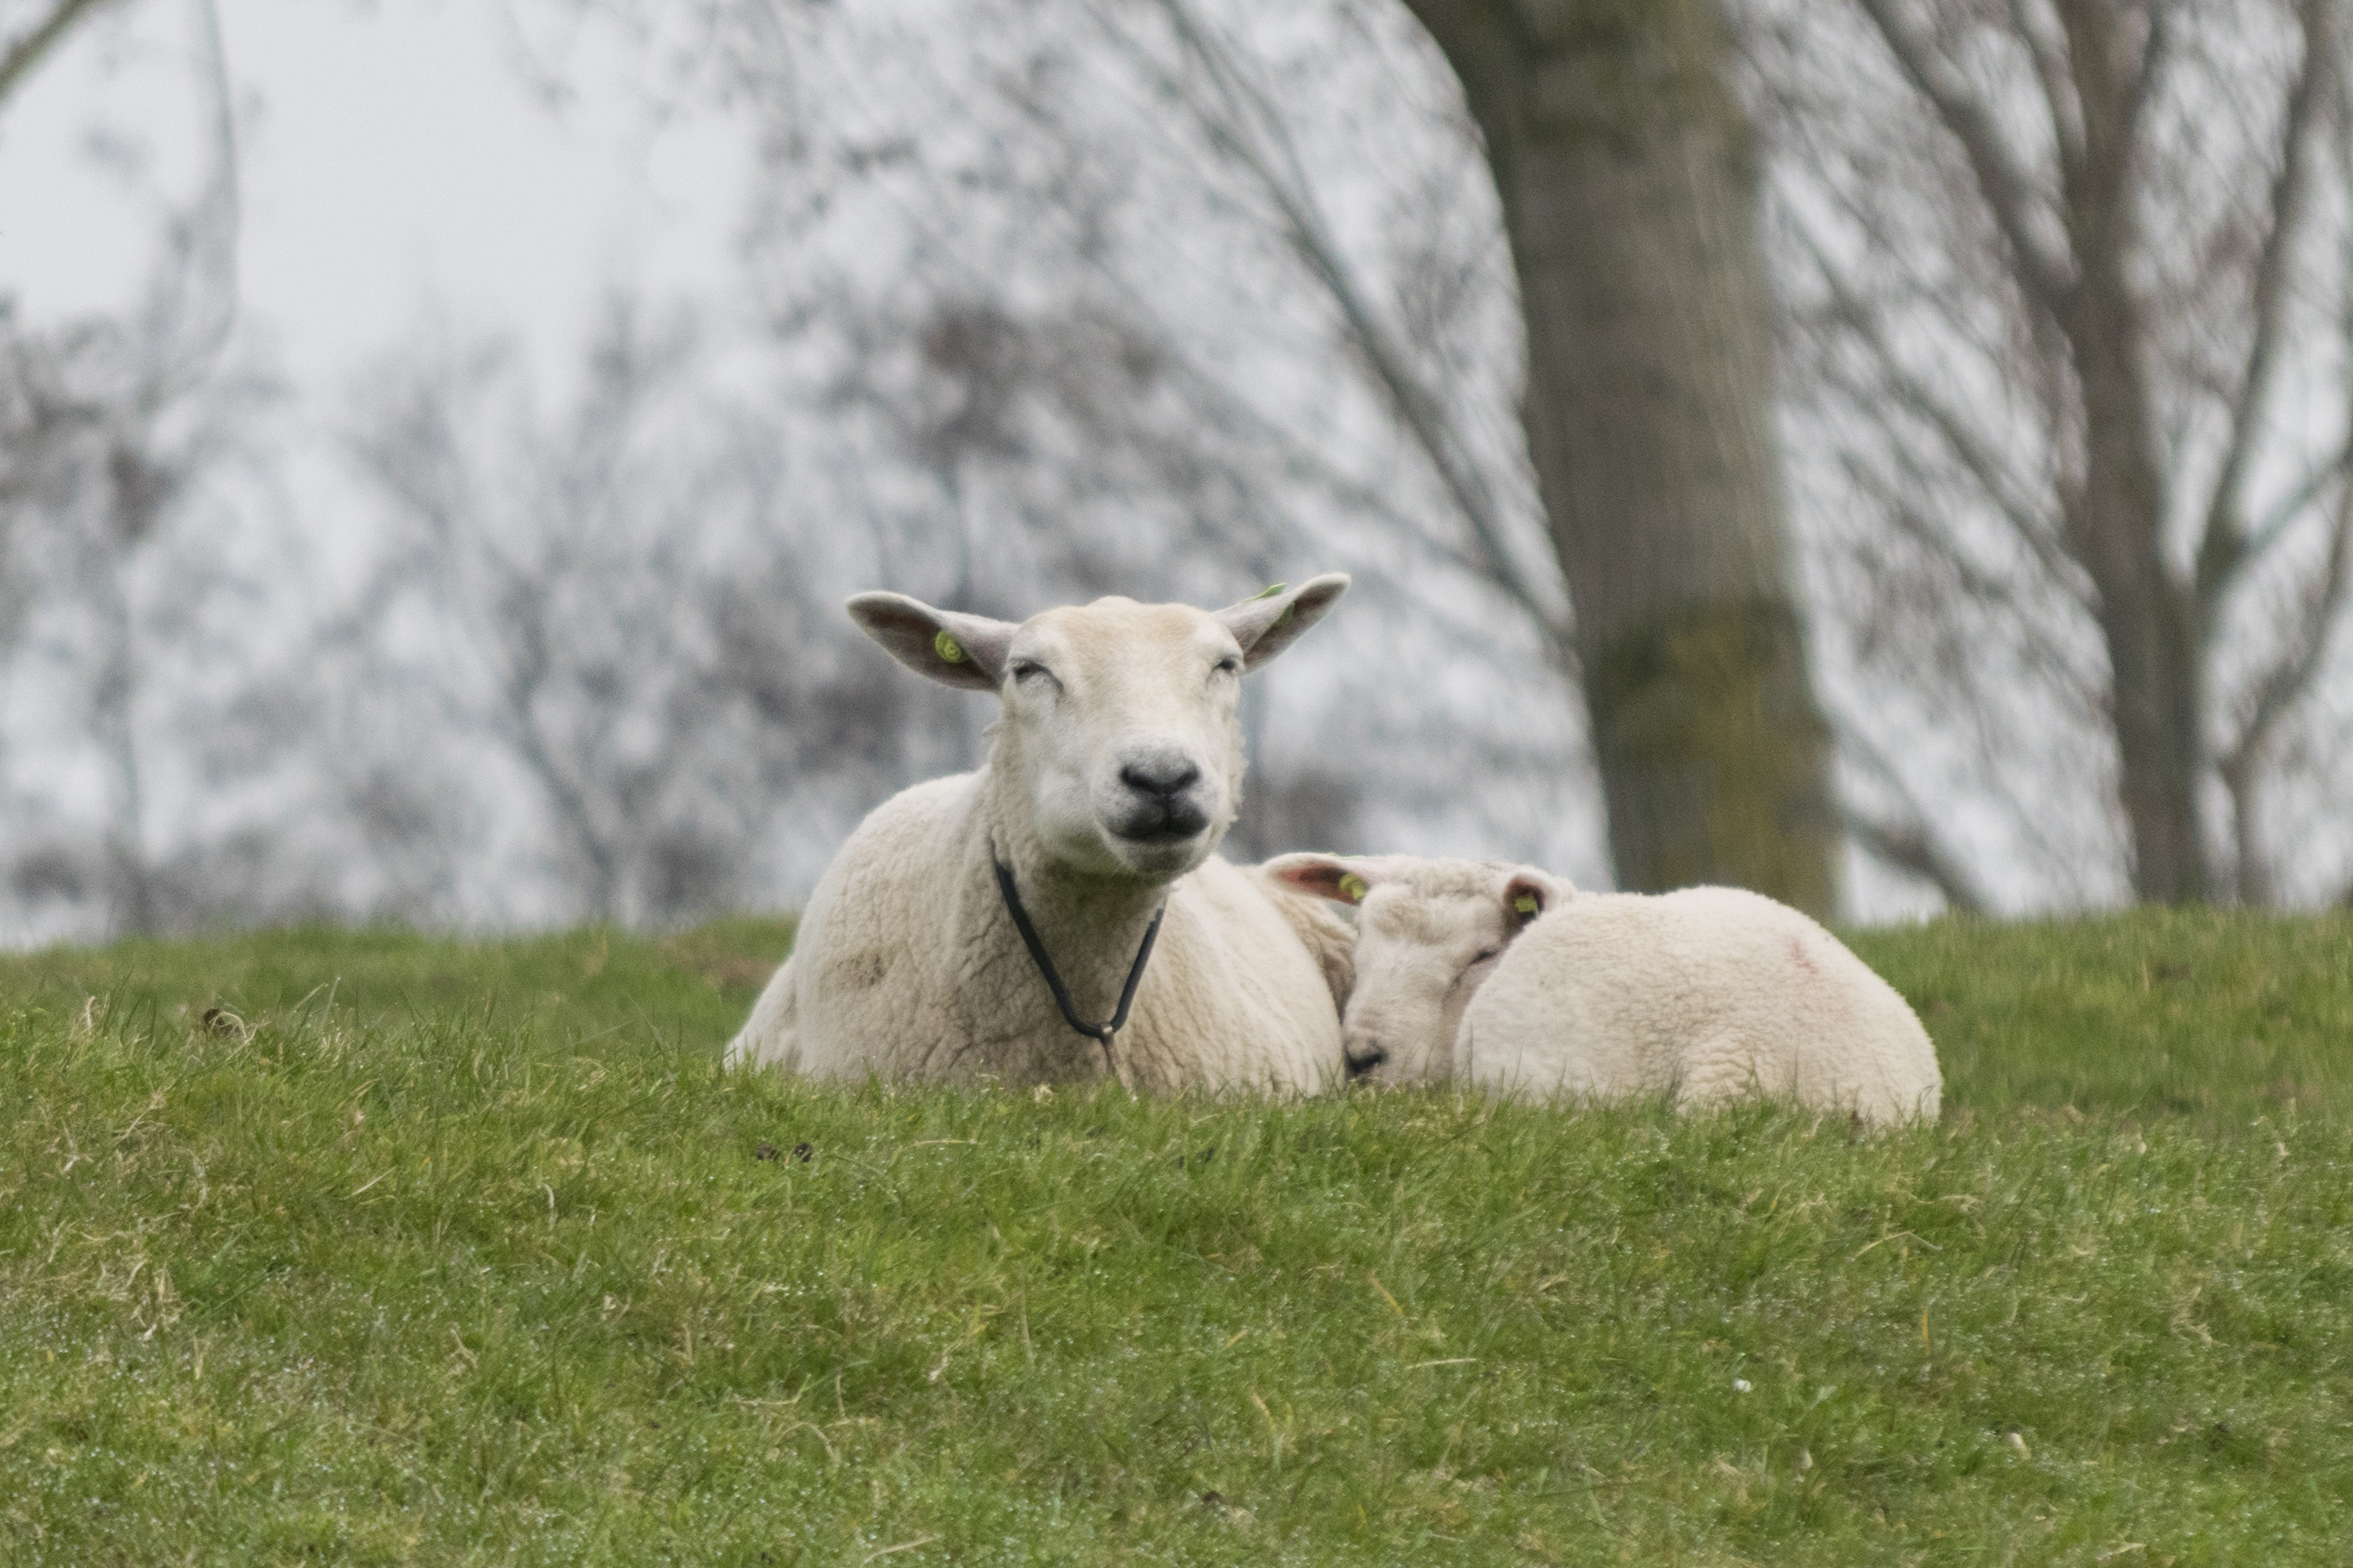
grass, outdoor, white, meadow, animal, wildlife, goat, pasture, grazing, sheep, mammal, nikon, black, fauna, lamb, goats, nederland, netherlands, grassland, outdoorphotography, vertebrate, sheeps, lente, paulvandevelde, pdvandevelde, padagudaloma, natuurfotografie, naturephotographer, dordrecht, biesbosch, nederlandinfotos, blacksheep, whitesheep, nieuwemerwedeweg, cow goat family